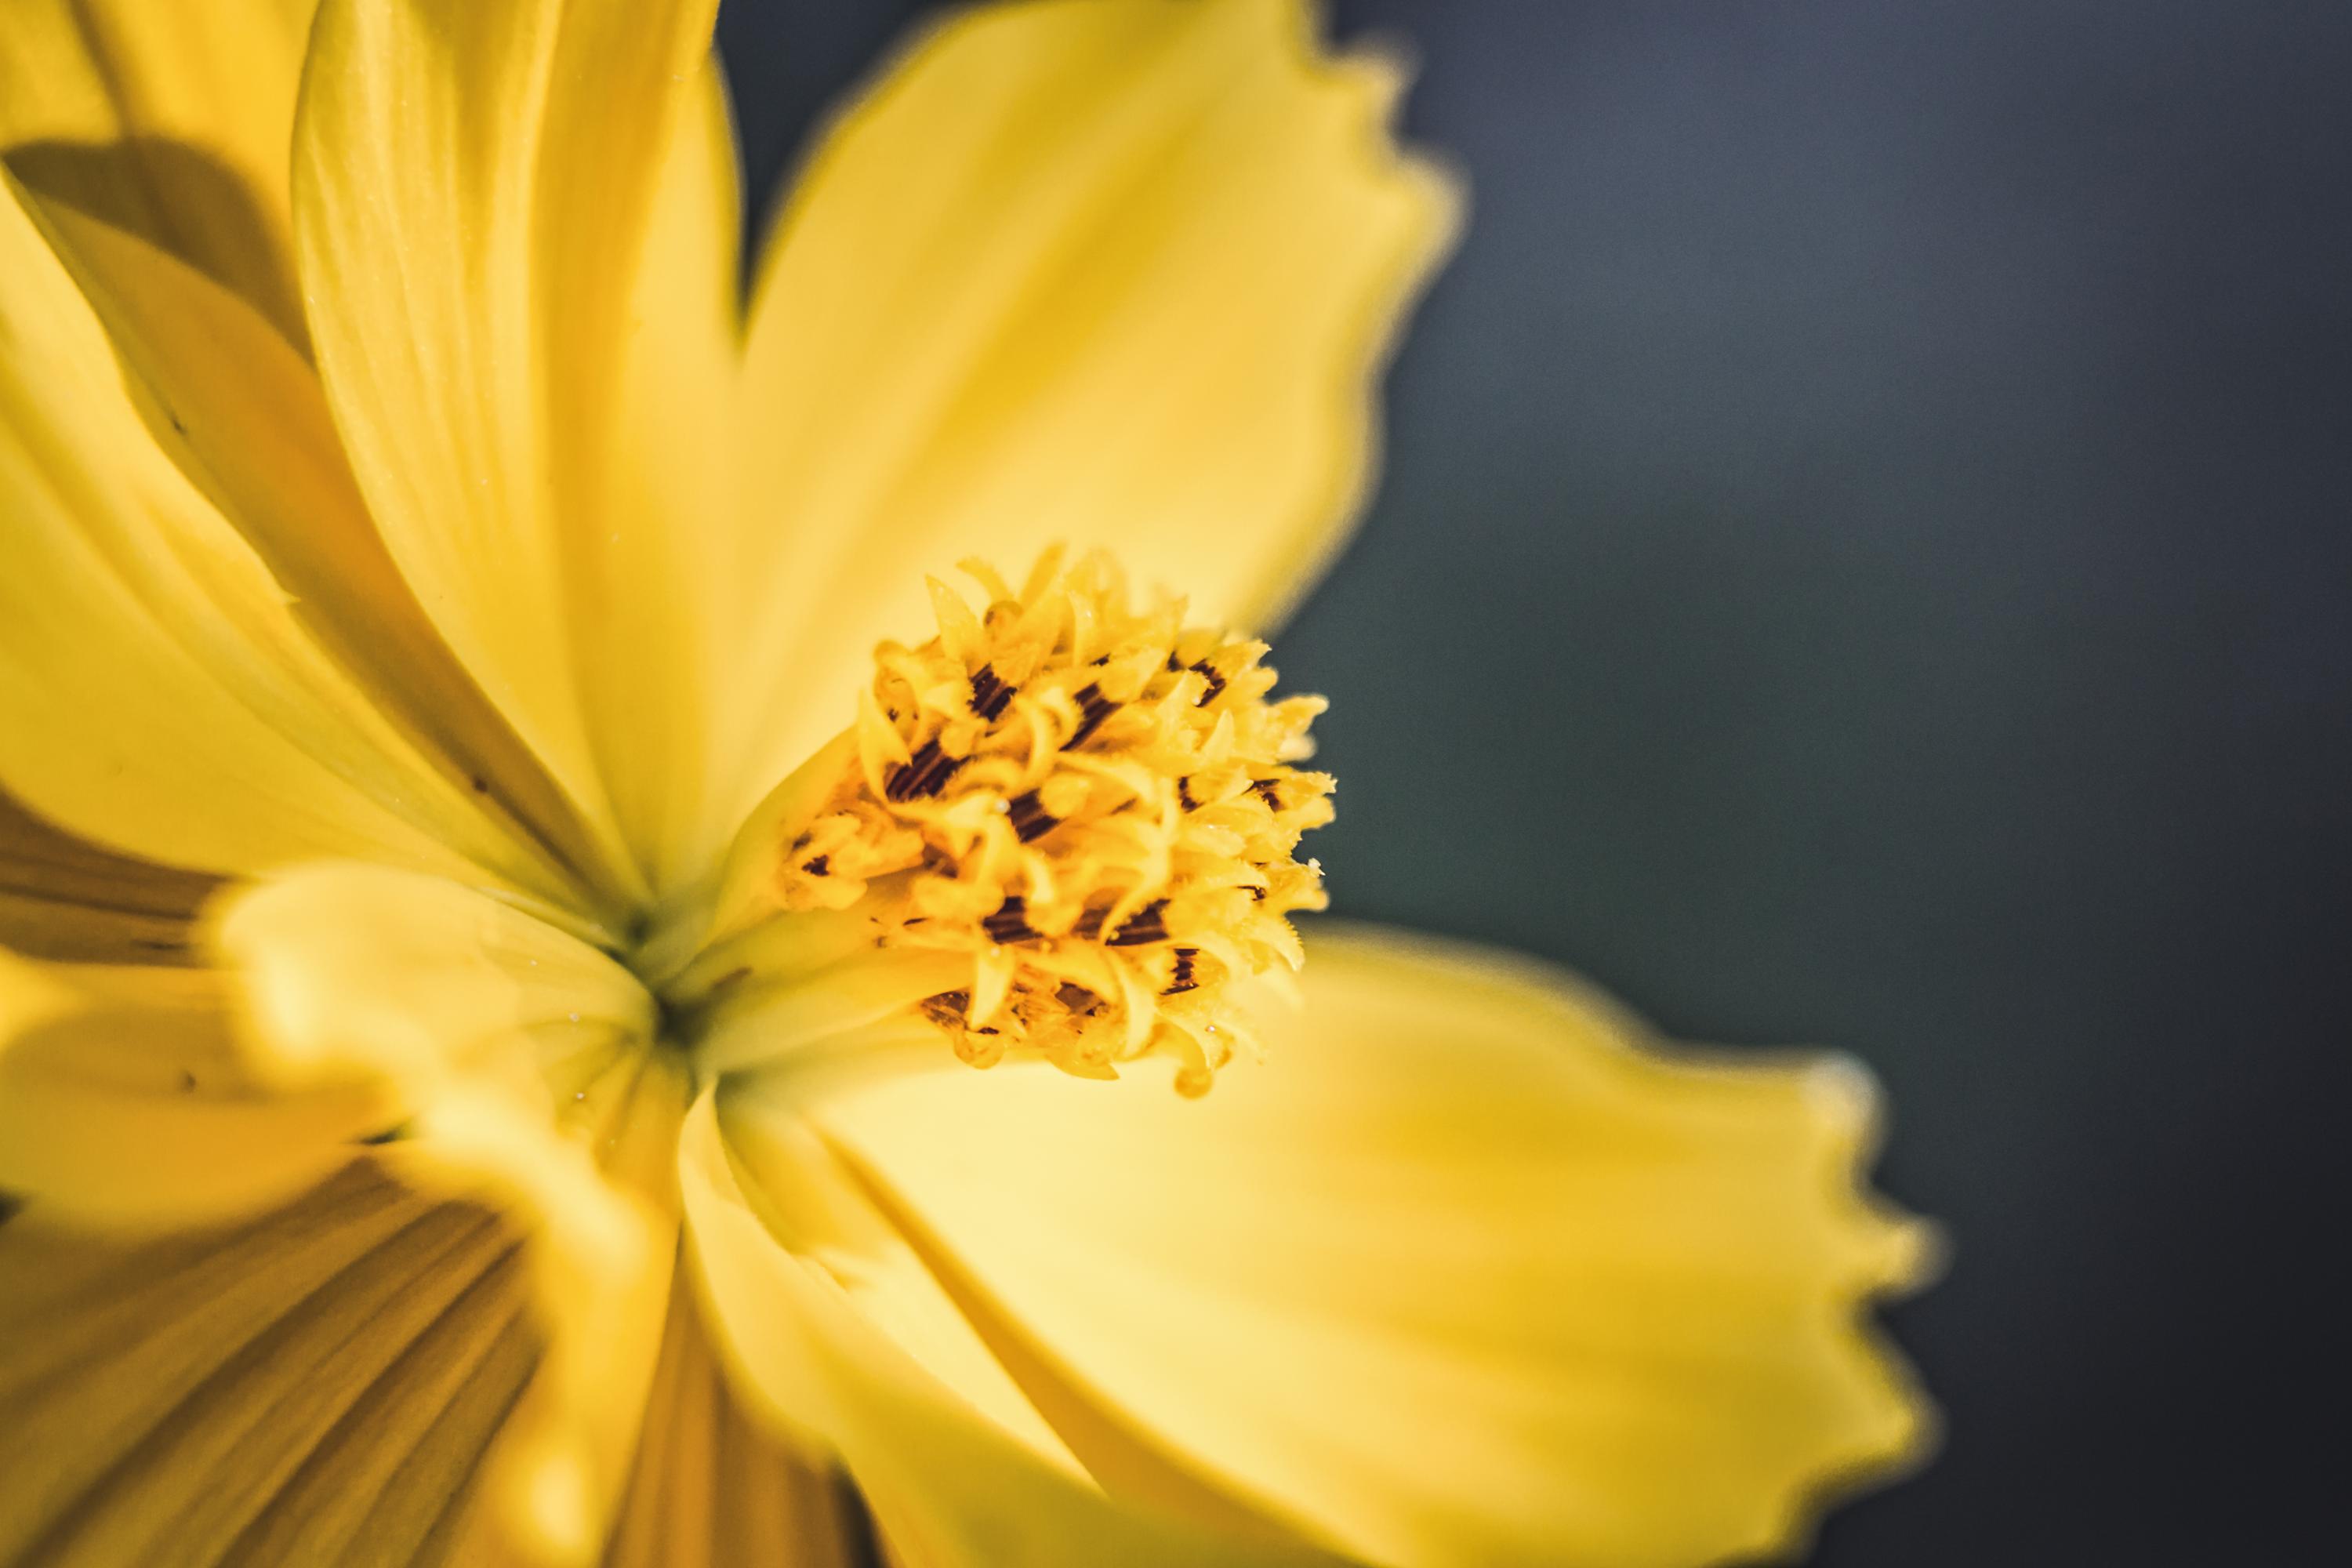
nature, blossom, light, plant, photography, sunlight, cosmos, flower, petal, bloom, france, europe, pollen, color, macro, peace, serene, botany, nikon, yellow, closeup, flora, wildflower, close up, tour, de, happiness, fleur, passion, soft, nikkor, quiet, douceur, parfum, nikond750, plaisir, softness, scent, perfume, treasure, pleasure, bienetre, macro photography, c uruyann, flowering plant, daisy family, plant stem, land plant